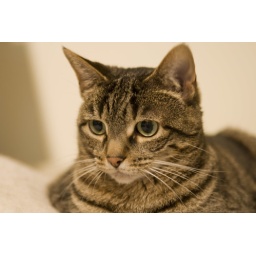
Luci in her favorite cat bed attempting to ignore me in her face with the new Sony A700